Ruby-throated hummingbird

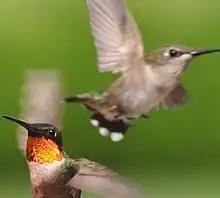
Male (lower left) displaying its prominent gorget and a female ruby-throated hummingbird

Hummingbird legs are short and have feet with three toes pointing forward and one backward the hallux. The toes are formed as claws (image) with ridged inner surfaces to aid gripping onto flower stems or petals.